Fatal Desire

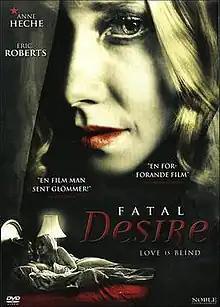
Swedish DVD cover

Fatal Desire is a made-for-TV film produced by Lifetime Television. It premiered April 3, 2006, on the network and starred Eric Roberts as Joe, an ex-policeman turned casino pit boss in Atlantic City, and Anne Heche as Tanya Sullivan, a bored housewife with very manipulative ways.